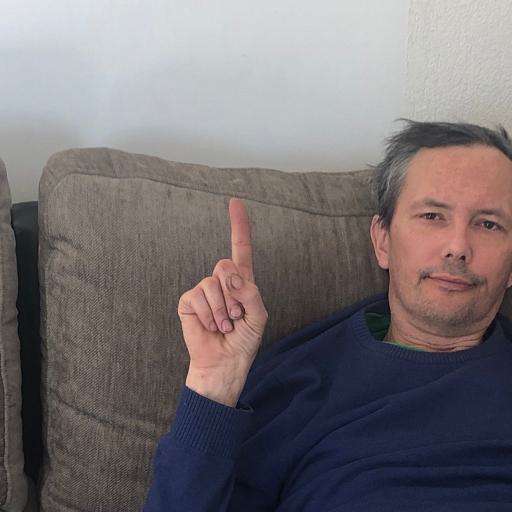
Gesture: one